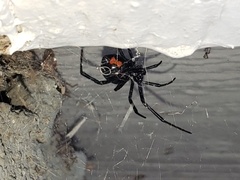
Species: Lactrodectus_hesperus